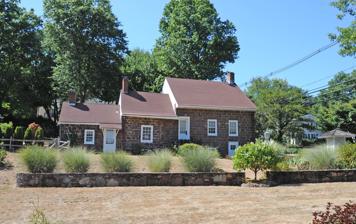
Building: Van Horn–Ackerman House
Country: United States of America
Year built: 1745
Historic house in New Jersey, United States United States historic place Van Horn–Ackerman House U.S. National Register of Historic Places New Jersey Register of Historic Places Show map of Bergen County, New Jersey Show map of New Jersey Show map of the United States Location 101 Wyckoff Avenue, Wyckoff, New Jersey Coordinates 40°59′2″N 74°9′1″W / 40.98389°N 74.15028°W / 40.98389; -74.15028 Built 1745 Built by Barent Van Horn MPS Stone Houses of Bergen County TR NRHP reference No. 83001571 NJRHP No. 740 Significant dates Added to NRHP January 10, 1983 Designated NJRHP October 3, 1980 The Van Horn–Ackerman House is a historic stone house located at 101 Wyckoff Avenue in the township of Wyckoff in Bergen County, New Jersey , United States. The oldest section of the house was built in 1745 by Barent Van Horn and is referred to as a telescope house because of the way it starts as a small house and larger additions were built later. It was documented as the John Branford House by the Historic American Buildings Survey (HABS) in 1937. The house was added to the National Register of Historic Places on January 10, 1983, for its significance in architecture and exploration/settlement. It was listed as part of the Early Stone Houses of Bergen County Multiple Property Submission (MPS). HABS photo from 1937 See also National Register of Historic Places listings in Wyckoff, New Jersey National Register of Historic Places listings in Bergen County, New Jersey References